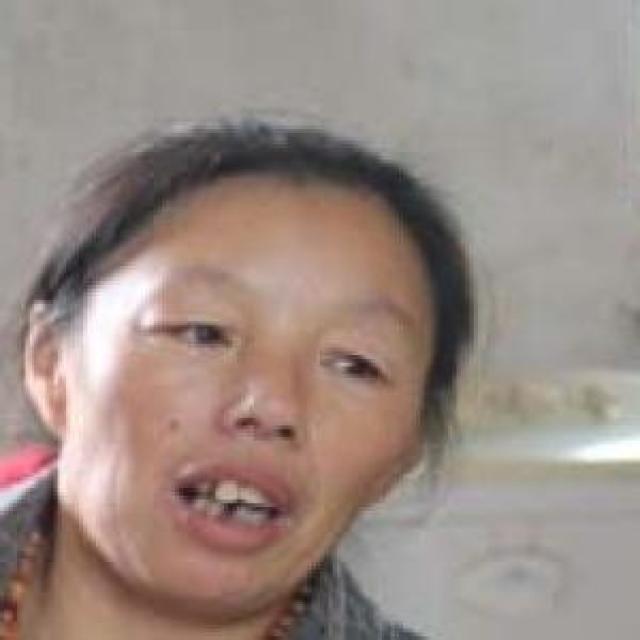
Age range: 21-44